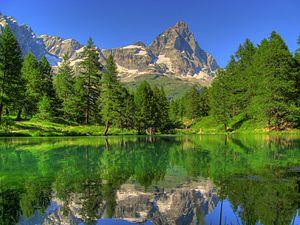
Le Cervin est, avec une altitude de 4 478 mètres, le 12ᵉ sommet le plus élevé des Alpes. Il est situé sur la frontière italo-suisse, entre le canton du Valais et la Vallée d'Aoste.